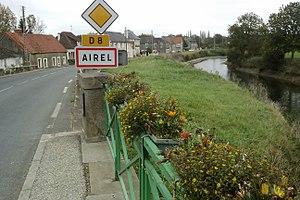
Pont de fr:Saint-Fromond
Airel est une commune française située dans le département de la Manche en région Normandie, peuplée de 547 habitants.